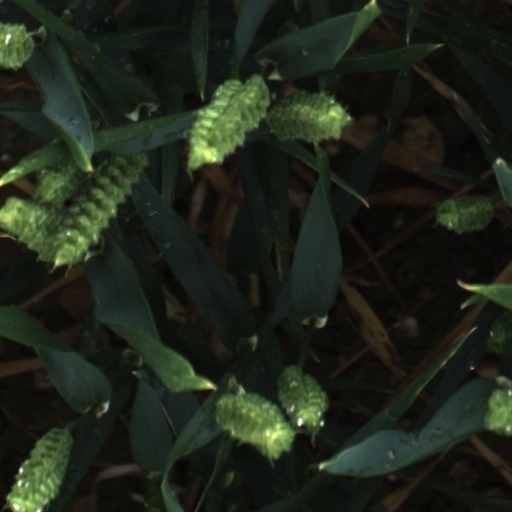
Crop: wheat